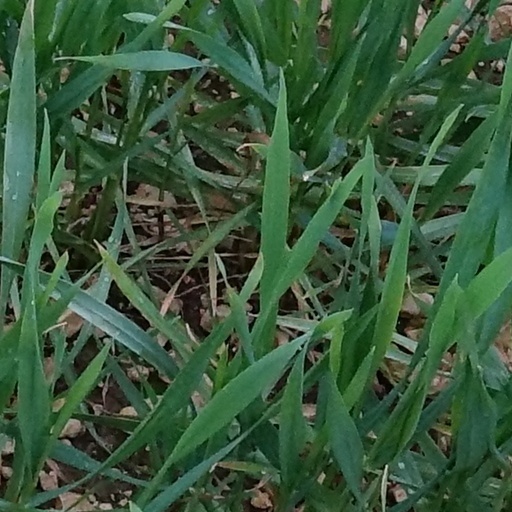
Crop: wheat